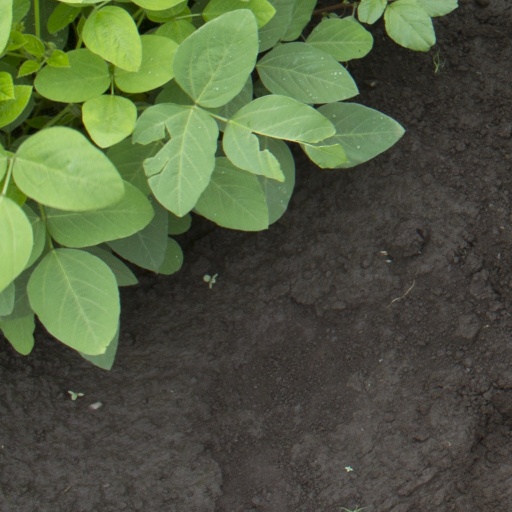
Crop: soybean